Joeystarr

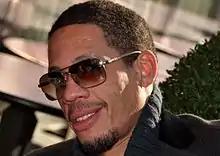
JoeyStarr at the nominees lunch for the 37th César Awards

Didier Morville (born 27 October 1967), better known by his stage name JoeyStarr, is a French rapper, record producer and actor, from Saint-Denis, Île-de-France. He co-founded the French rap band Suprême NTM in 1989 along with Kool Shen.